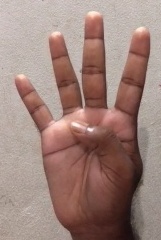
ASL sign: 4